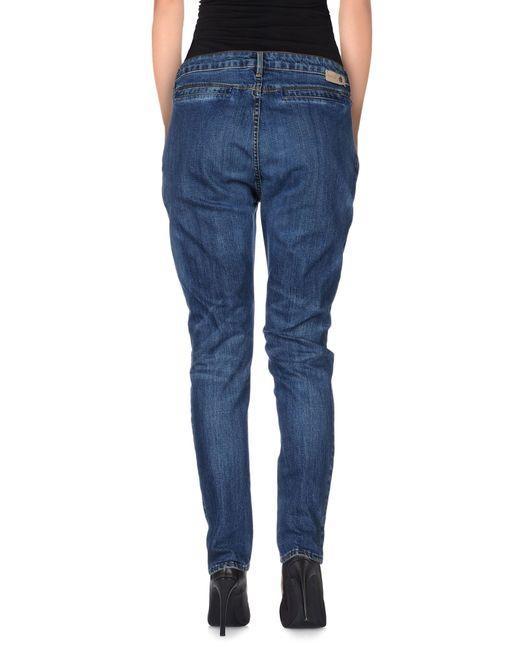
Jeanshose blaue Farbe für Damen